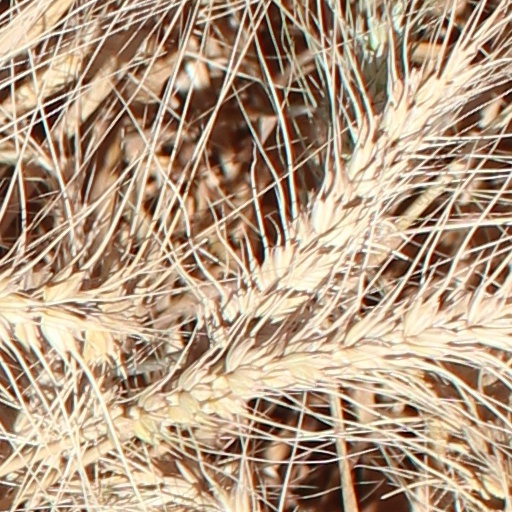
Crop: wheat